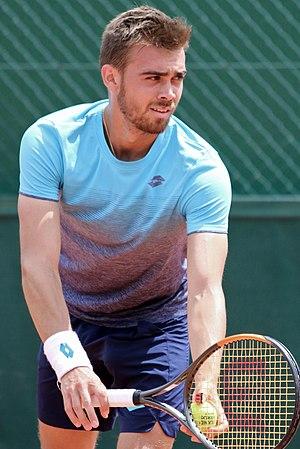
Benjamin Bonzi, né le 9 juin 1996 à Nîmes, est un joueur de tennis français, professionnel depuis 2014.